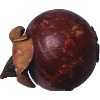
Label: mangostan